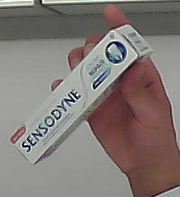
Product: sensodyne_toothpaste